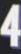
Number: 4